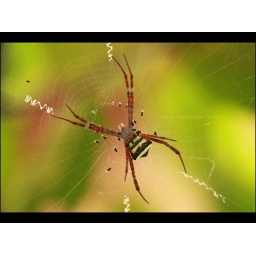
Shot at my house, he was a resident of Jambu tree in my house yard.